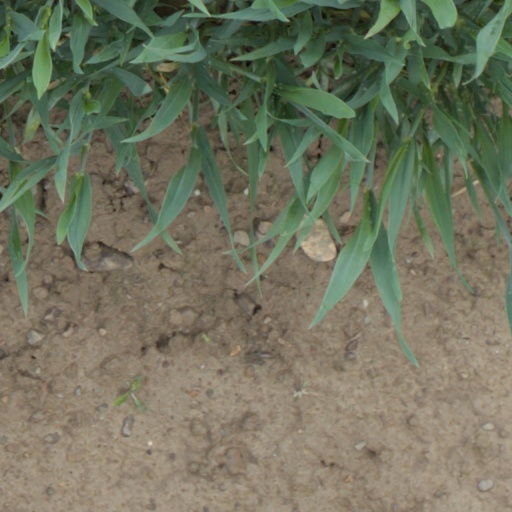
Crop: wheat